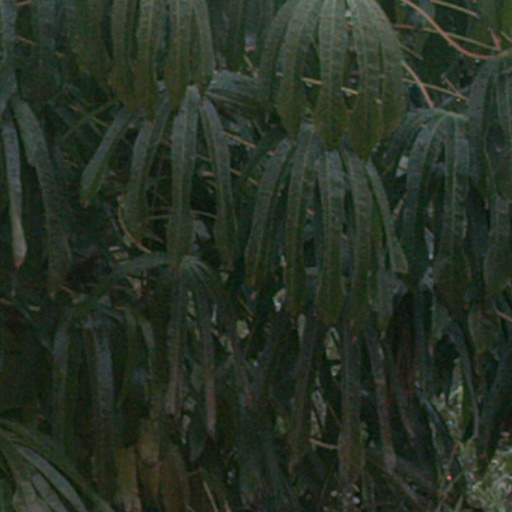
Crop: cassava